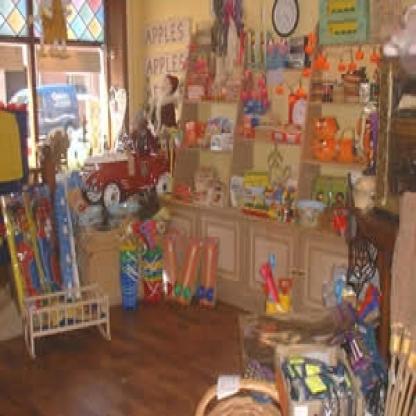
Scene: Indoor